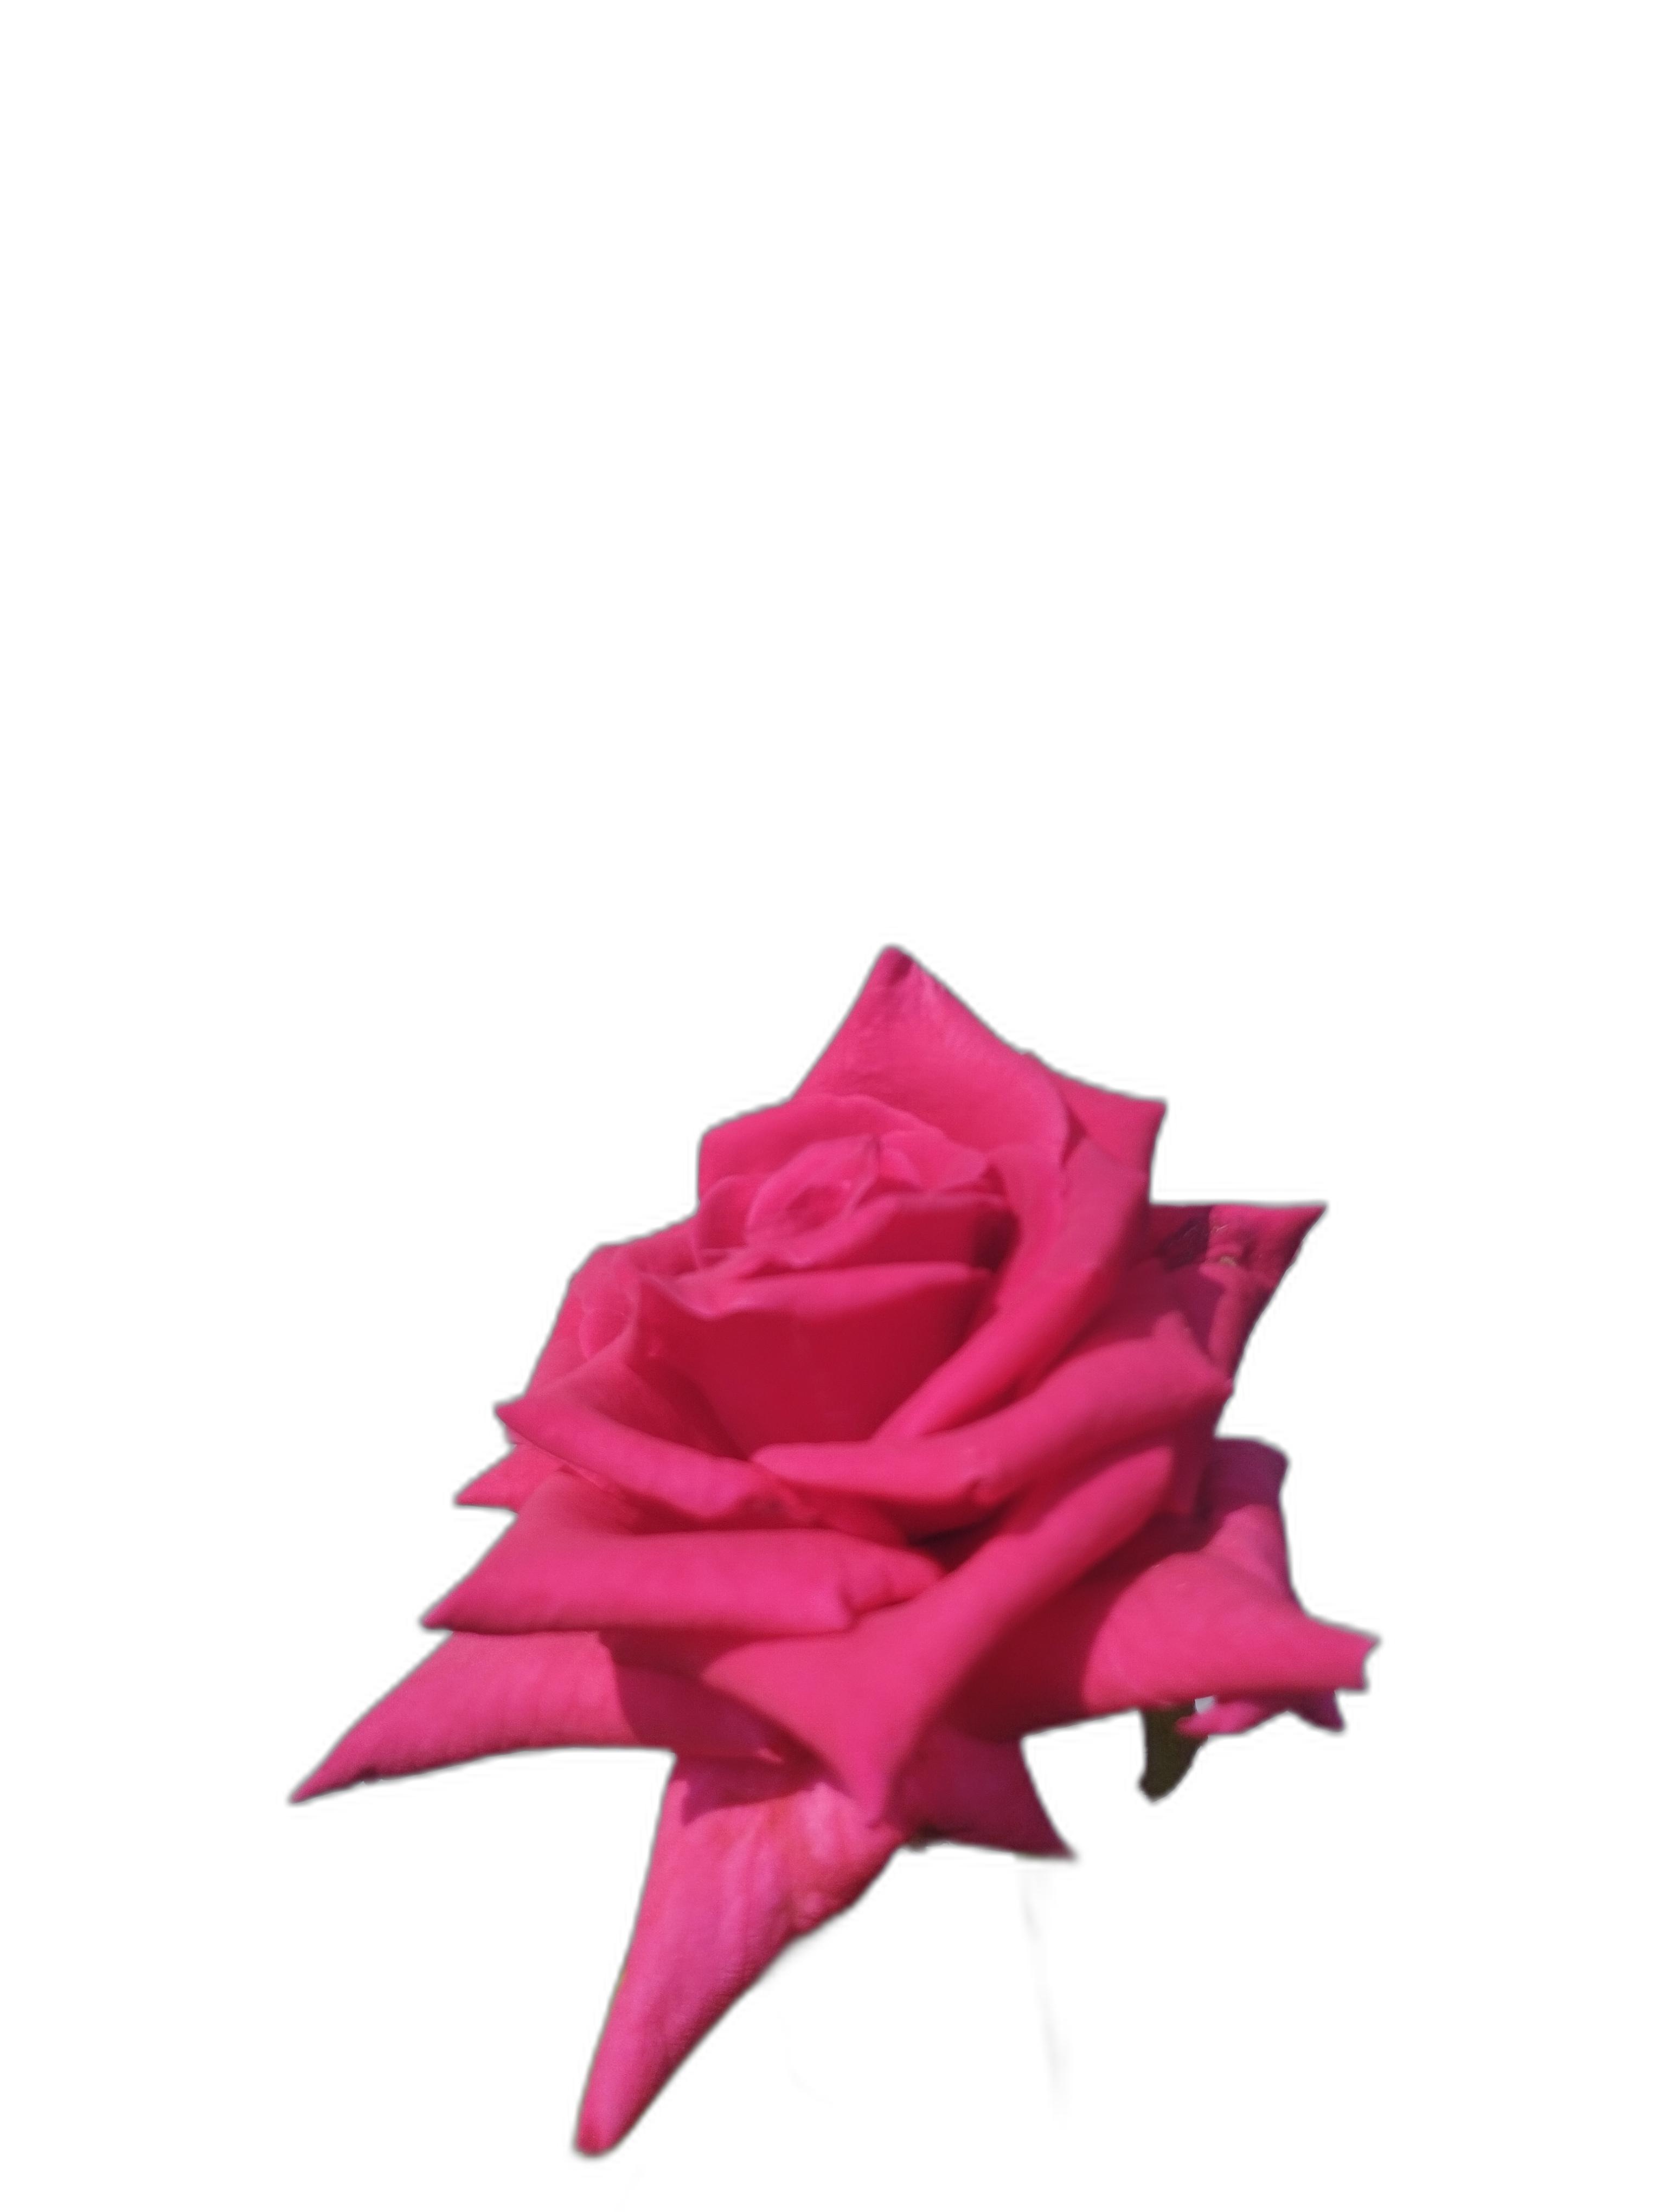
Label: Rose